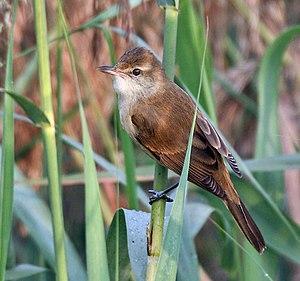
La Rousserolle d'Orient est une espèce de passereau de la famille des Acrocephalidae, originaire d'Asie.